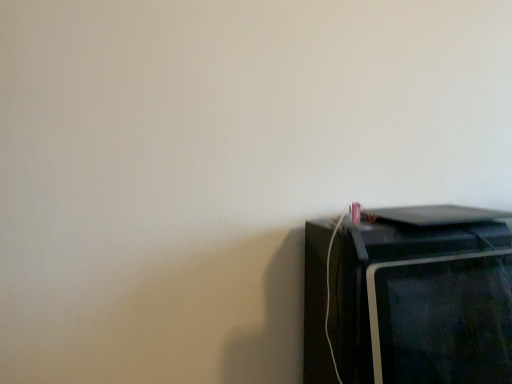
Question: Locate the black glossy monitor at lower right in the image.
Answer: [(0.863, 0.831)]